Blood Red Road

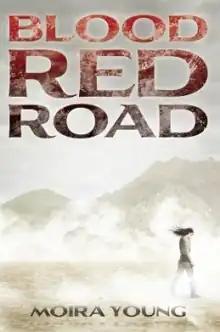
First edition (Canada)

Blood Red Road is a dystopian novel by Moira Young, published in June 2011 by Marion Lloyd Books in the UK, Margaret K. McElderry Books in the US, and Doubleday in Canada. It was Young's first book and it inaugurated a trilogy under the series title "Dust Lands". The first sequel "Rebel Heart" followed in 2012. "Raging Star" concluded the series in June 2014. Internet Speculative Fiction Database tags the books as post-apocalyptic science fiction for young adults.